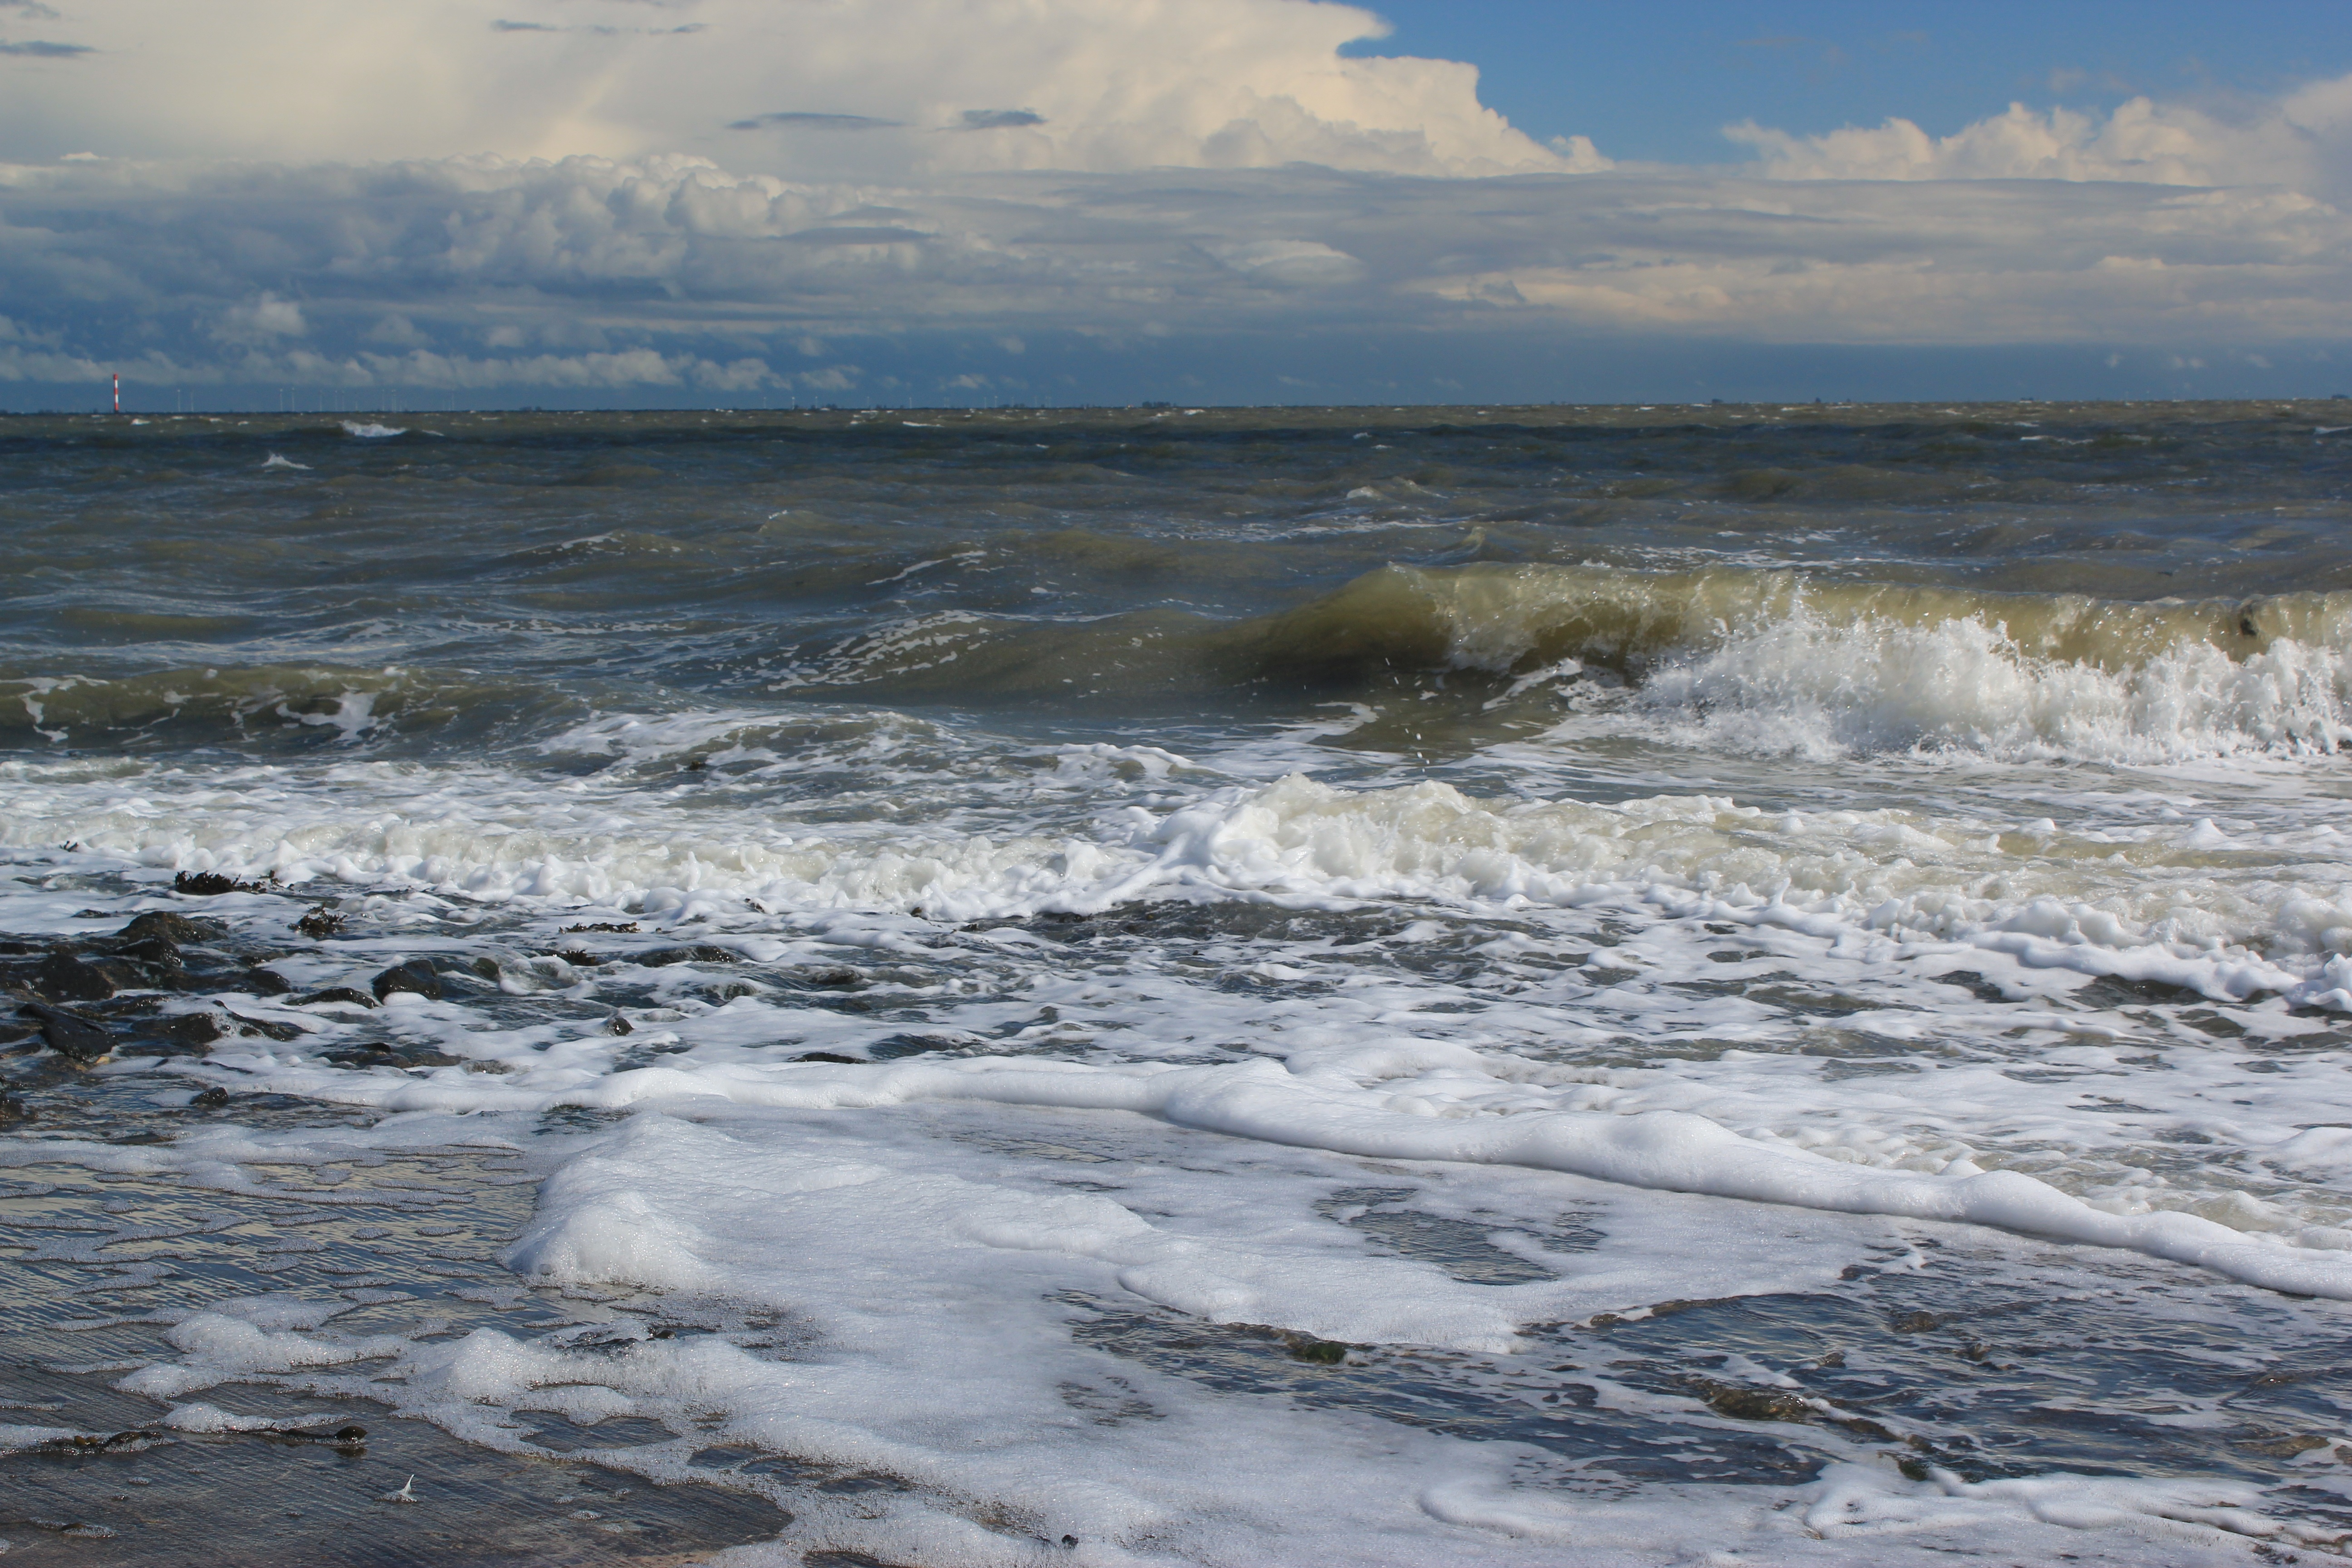
beach, sea, coast, water, nature, rock, ocean, cloud, shore, wave, wet, foam, surf, flood, spray, weather, rapid, body of water, north sea, crusher, wilhelmshaven, wild surf, atmospheric phenomenon, wind wave, helgolandkai